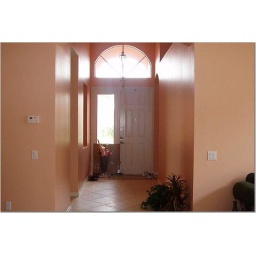
This is the front of the house as seen from standing in the back, by the living room and kitchen.